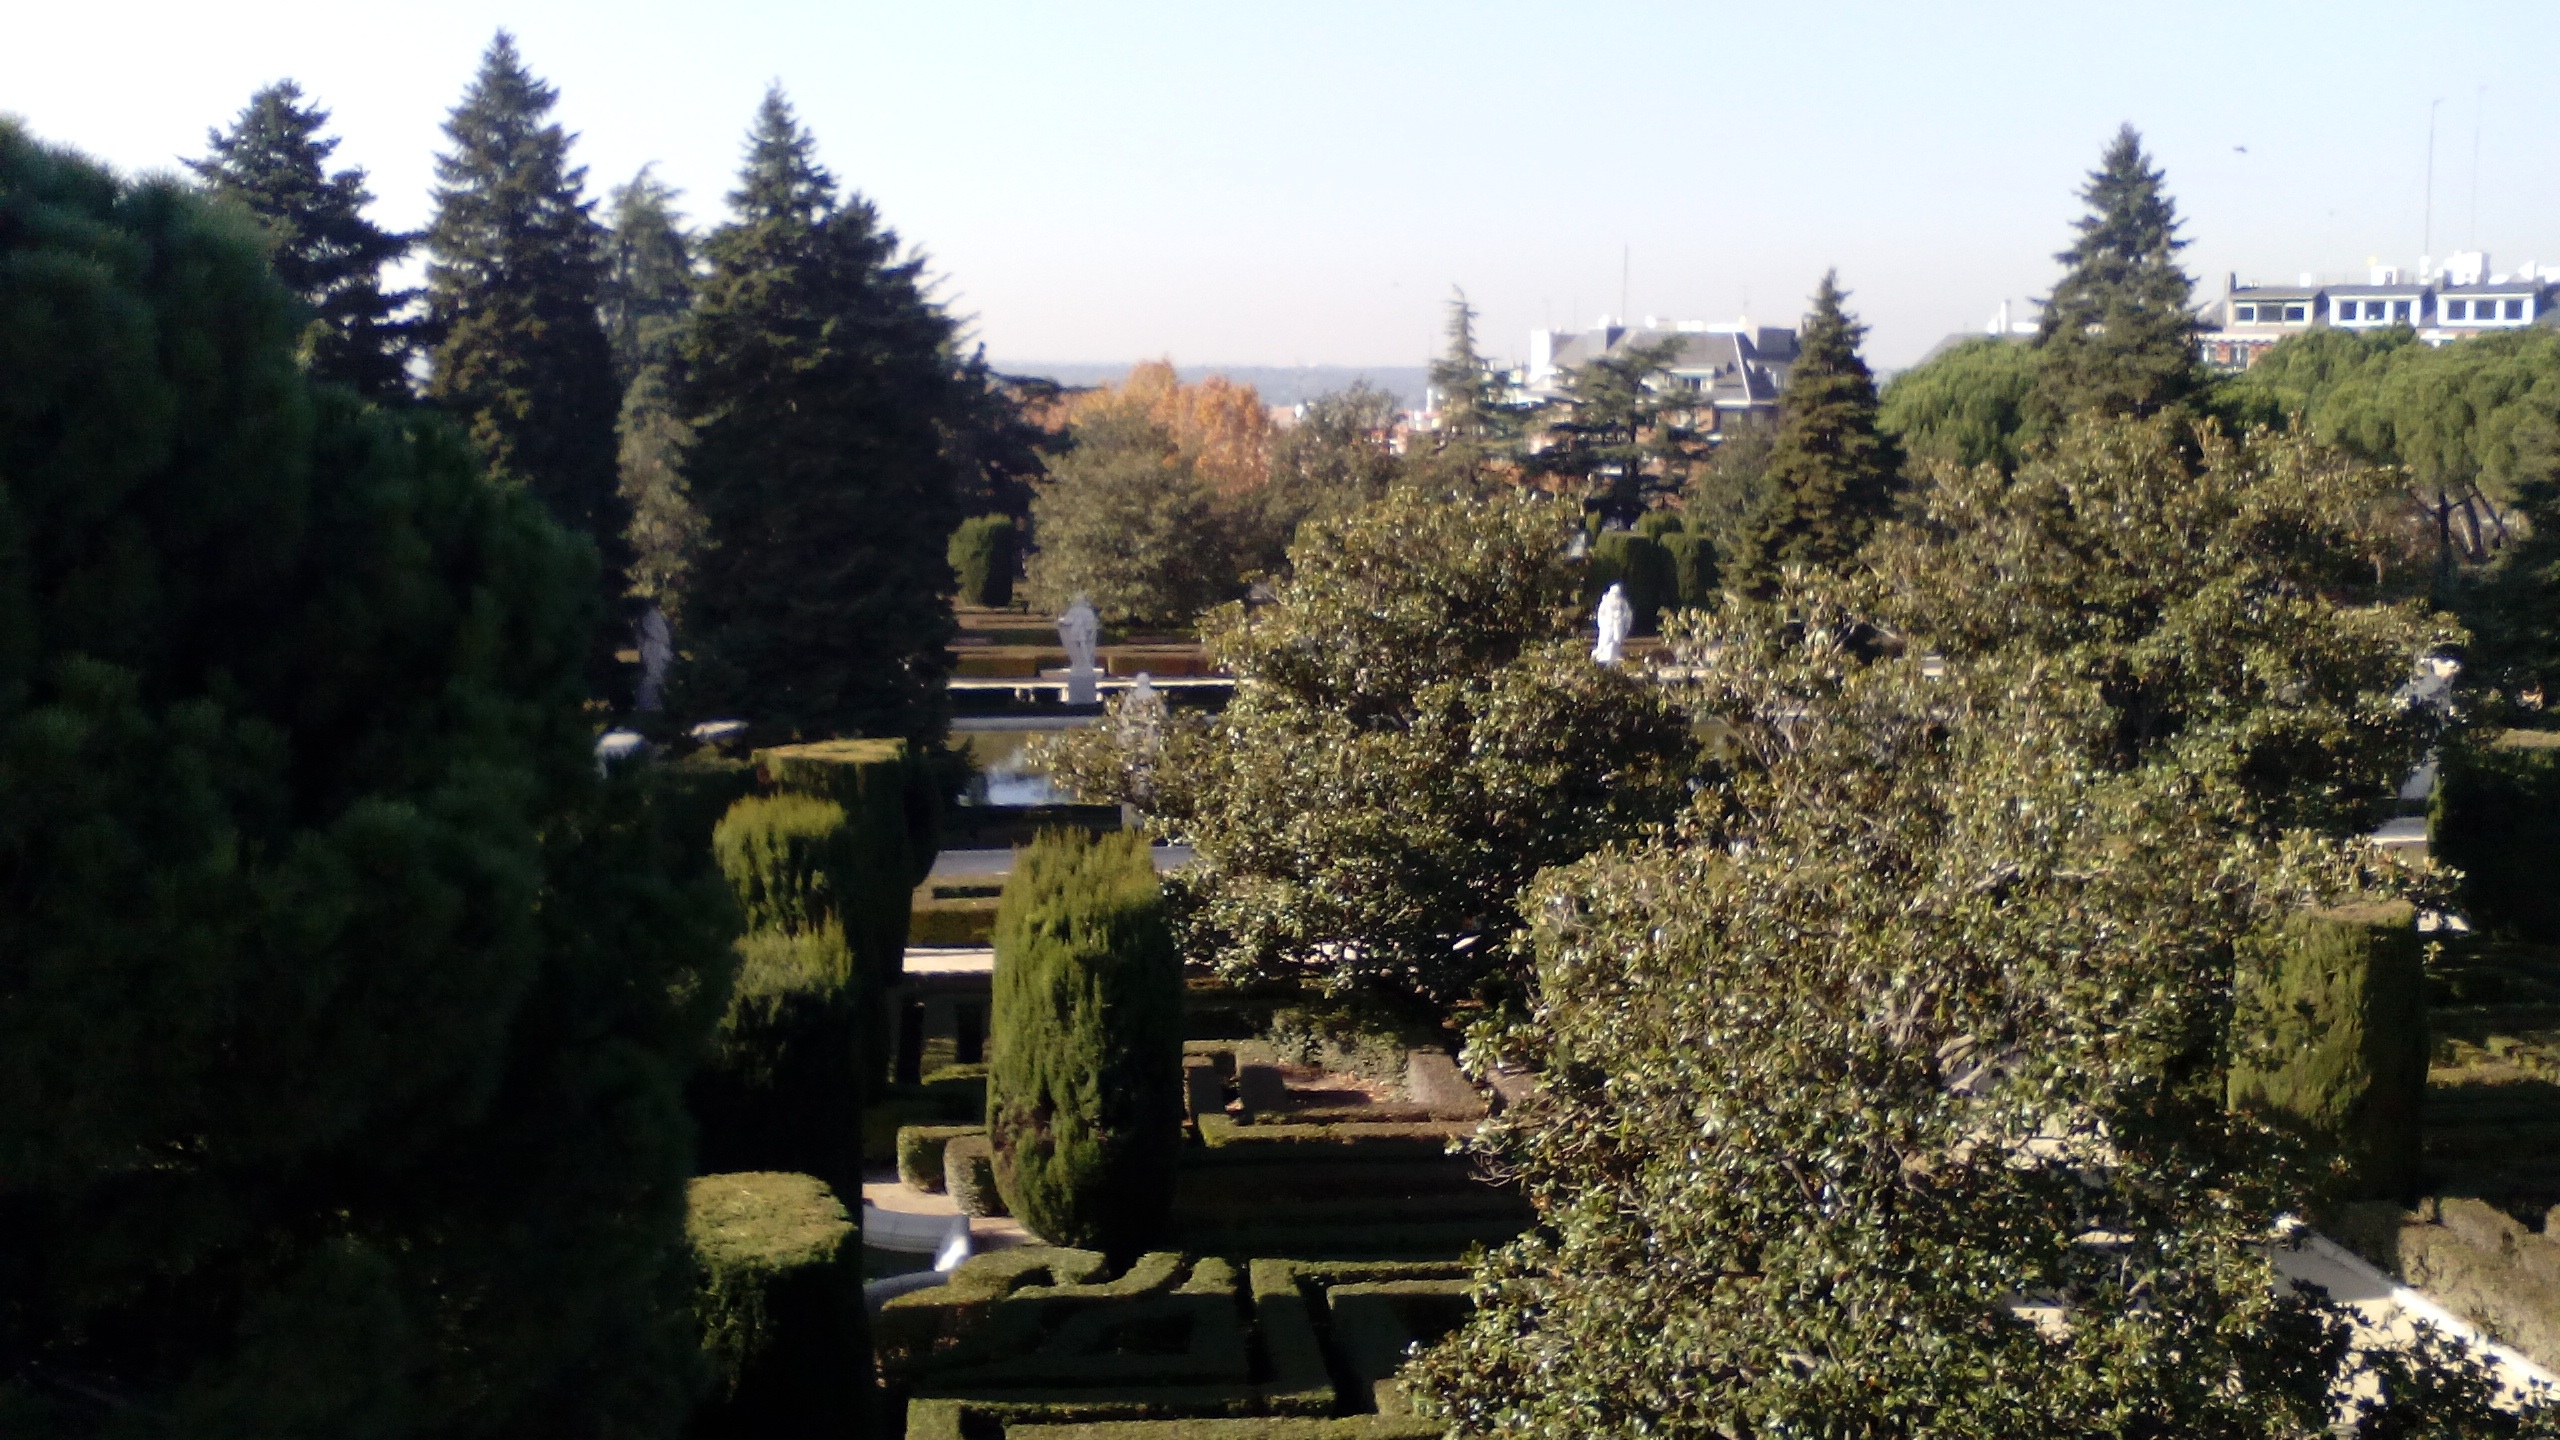
tree, flower, village, garden, biome